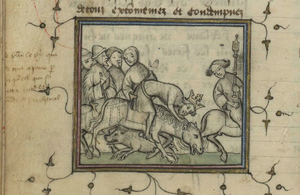
Enluminure représentant la mort accidentelle de Philippe de France en octobre 1131.
Philippe de France, né le 29 août 1116 et mort à Paris le 13 octobre 1131, est le fils aîné de Louis VI le Gros et d'Adèle de Savoie. Il est sacré et associé à son père en 1129 mais meurt accidentellement deux ans et demi plus tard.